Jacinda Ardern

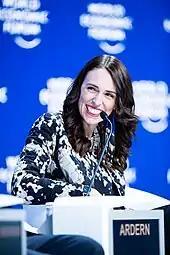
Ardern speaking during the session "Safeguarding Our Planet" at the annual meeting of the World Economic Forum in Davos, 22 January 2019

On 26 January 2021, Ardern stated that New Zealand's borders would remain closed to most non-citizens and non-residents until New Zealand citizens have been "vaccinated and protected". The COVID-19 vaccination programme began in February 2021.